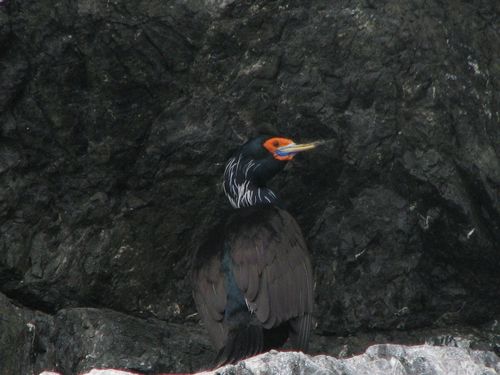
this is a dark gray bird with a black head and neck with white flecks and orange cheek patches.
this bird is orange around the eyes and bill, its wings and body are black, its neck is black and white.
this is a large bird with black wings tail and body, the head and neck are also black but there are also white feathers on the neck; the head has a large area of bear reddish flesh around the beak and eyes, the bill yellow with a blue base and black tip, and is ling and pointed.
a medium bird with a black body and wings and white stripes on the neck with red cheek patch.
a small bird that was a mixture of white and black on the body, and an orange body.
this bird has a dark brown back and black head, but has a long, flat, yellow bill and bright red coloring around its eye.
the bird has an orange cheek bar, long yellow bill and black and white throat.
medium to large black white and orange bird with a long neck and a long black and orange beak.
this black bird has an iridescent rump, a long neck with contrasting white feathers, and an orange face and a long yellow bill.
this bird has wings that are black and has a long neck
Species: Red Faced Cormorant